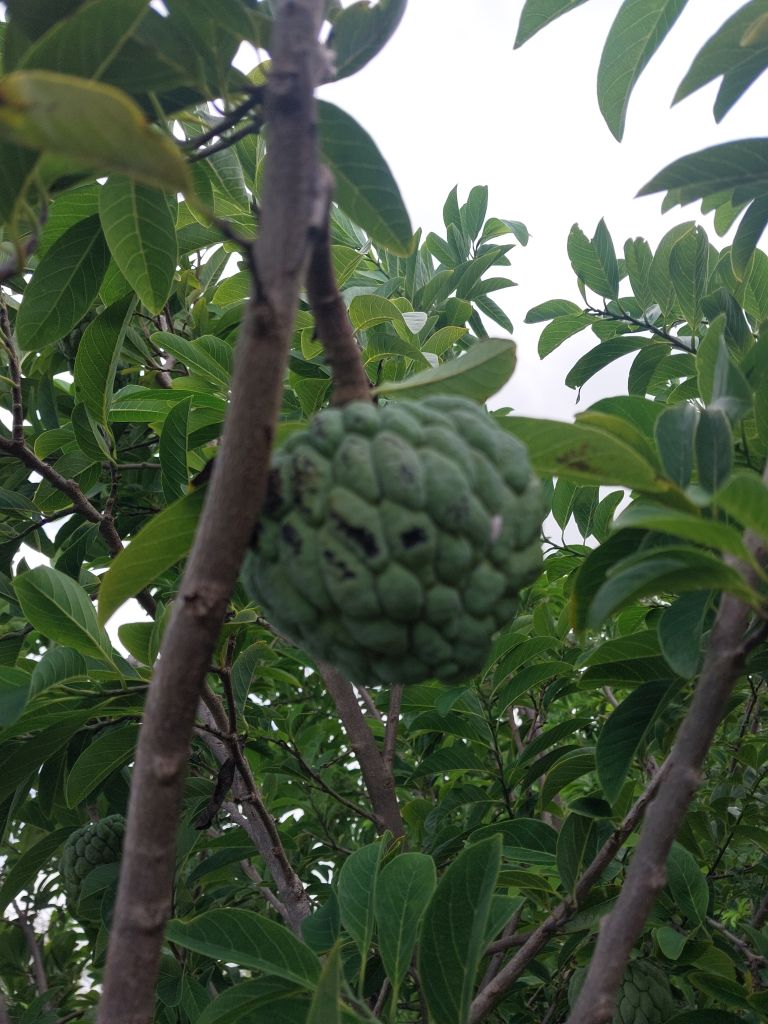
Disease label: Blank Canker